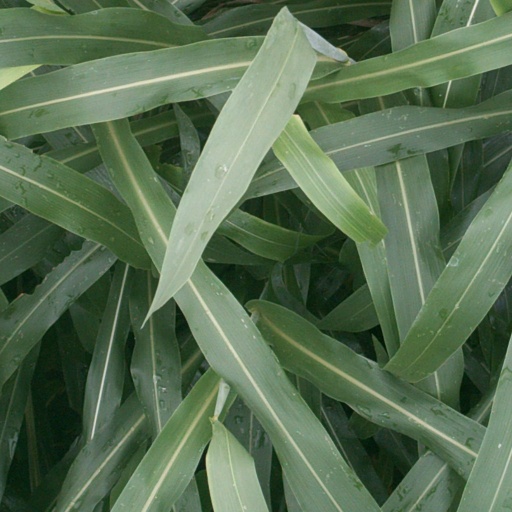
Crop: sorghum